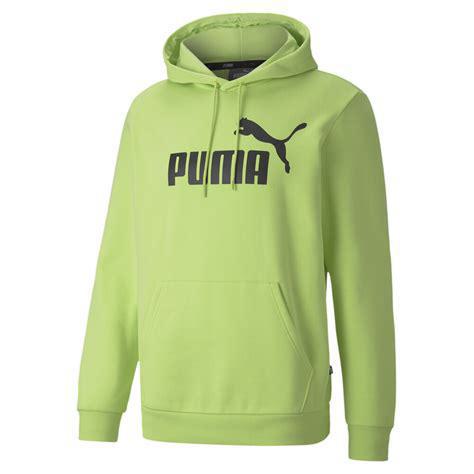
Brand: Puma
Model: Caven